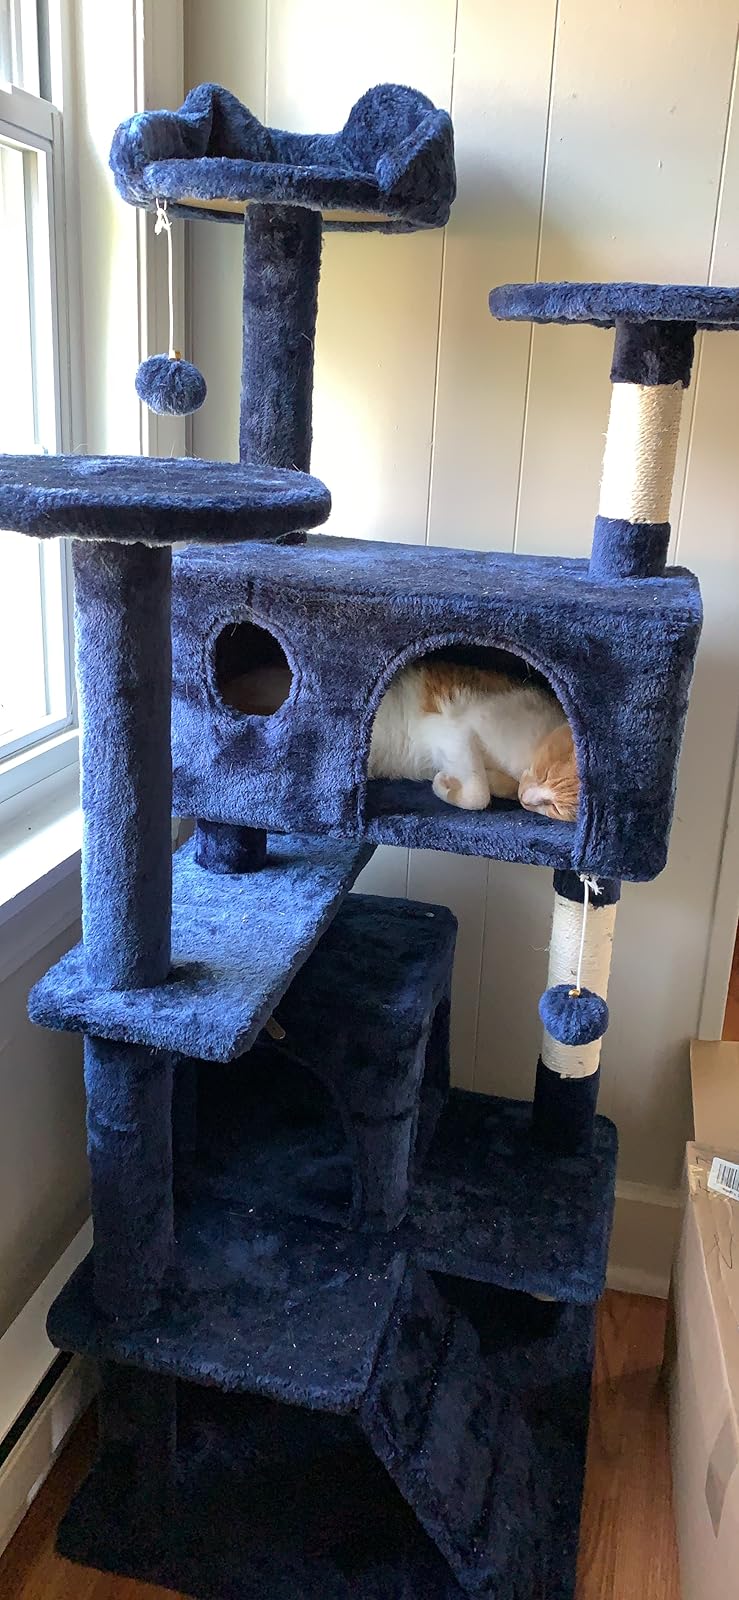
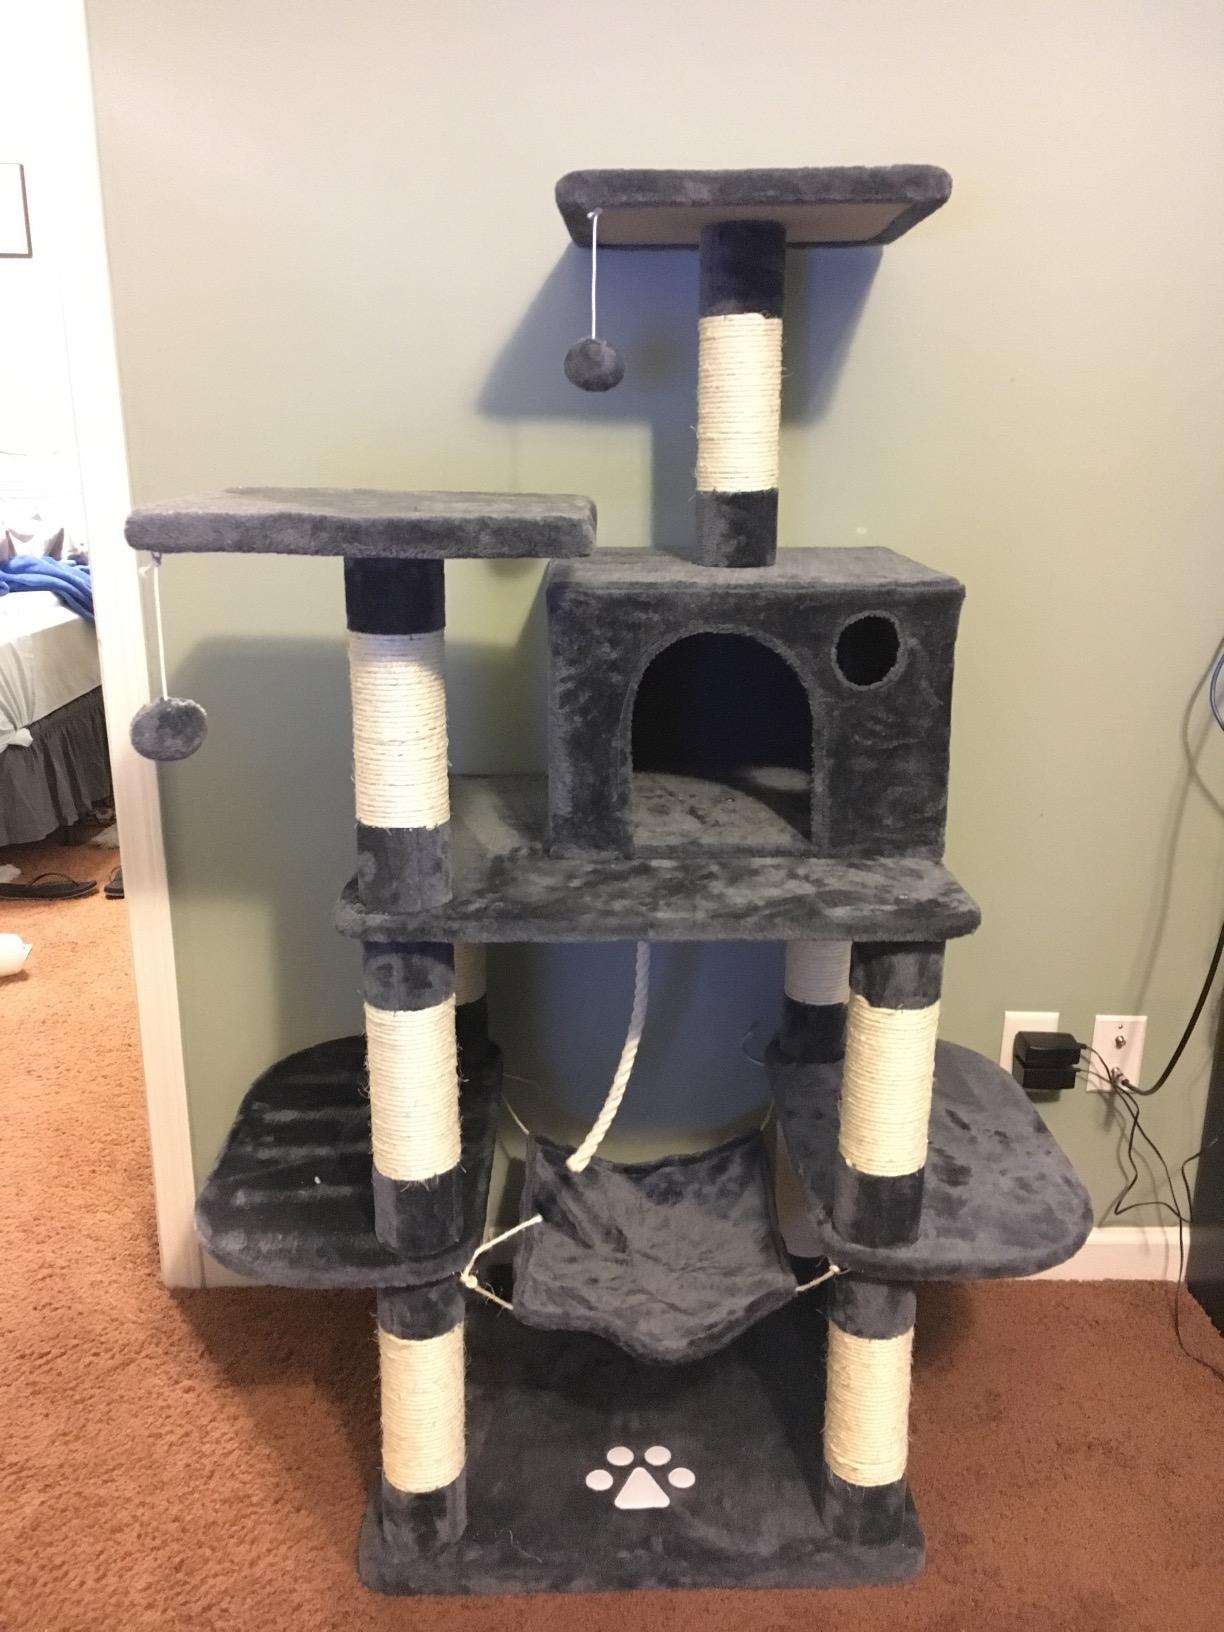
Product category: items_cat tree
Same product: no